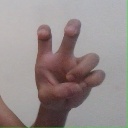
अक्षर: छ